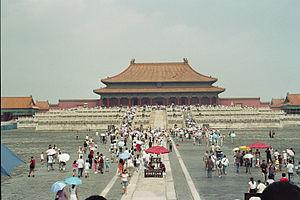
La dynastie Ming est une lignée d'empereurs qui a régné sur la Chine de 1368 à 1644. La dynastie Ming fut la dernière dynastie chinoise dominée par les Han. Elle parvint au pouvoir après l'effondrement de la dynastie Yuan dominée par les Mongols, et dura jusqu'à la prise de sa capitale Pékin en 1644 lors de la rébellion menée par Li Zicheng, qui fut rapidement supplanté par la dynastie Qing mandchoue. Des régimes loyaux au trône Ming existèrent jusqu'en 1662, année de leur soumission définitive aux Qing.